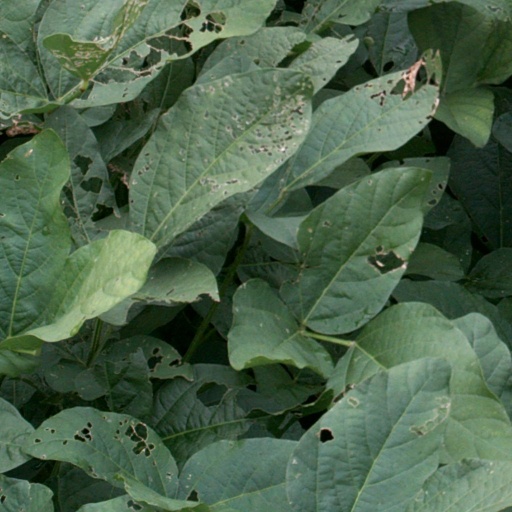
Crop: soybean